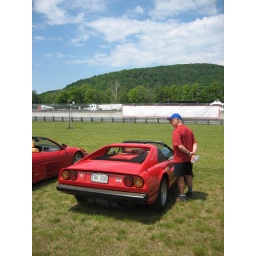
Perhaps these cars bring out the little boy in all of us.